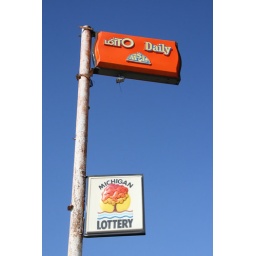
Plastic lottery sign. The Michigan lottery signs are common around the area but the orange one is one I haven't seen before.